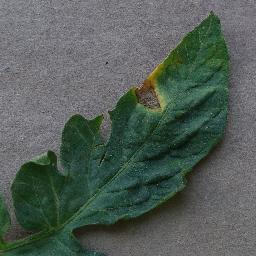
Label: Tomato___Early_blight